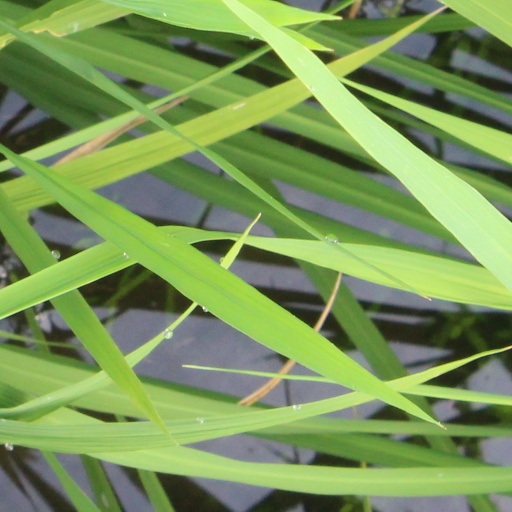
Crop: rice